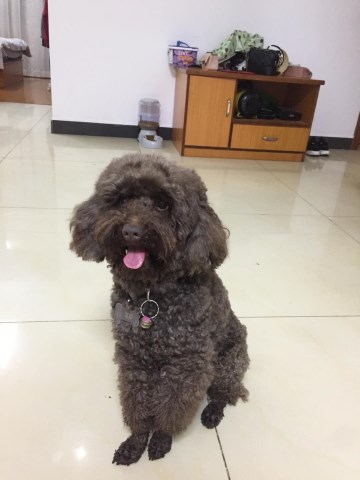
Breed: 7449-n000128-teddy